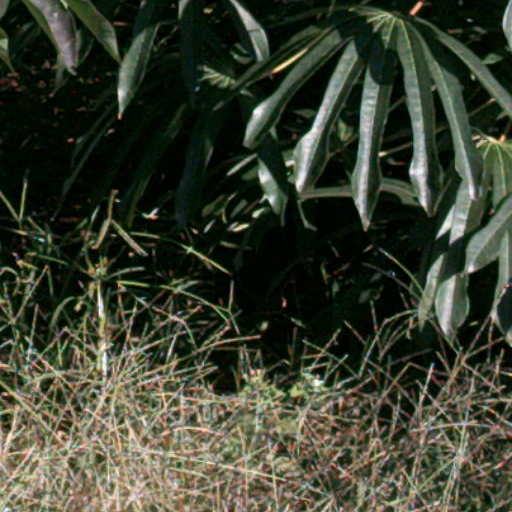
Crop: cassava